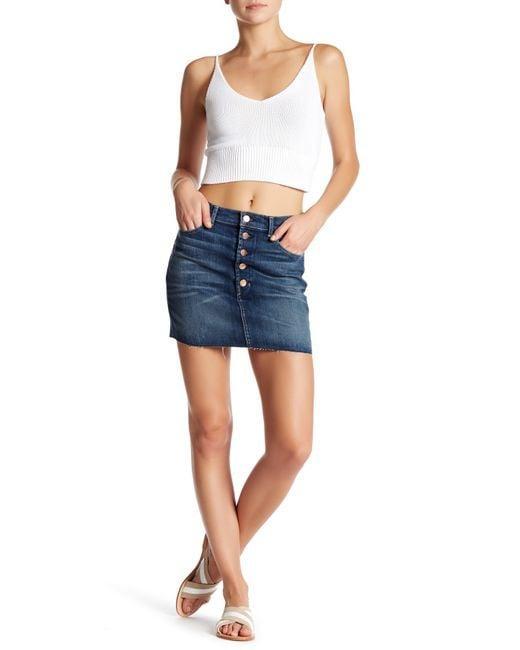
Kurzer Mini-Jeansrock in Blau und Knopfdetail